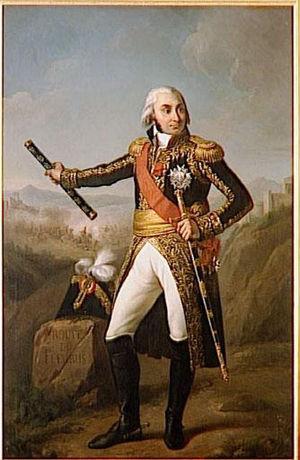
Copie d'après un original de Vien commandé par Napoléon Ier pour la salle des maréchaux du palais des Tuileries à Paris, détruit dans l'incendie de 1871
Cette page recense, par règne ou mandat politique, les personnalités élevées à la dignité de maréchal de France, grand office de la couronne de France, leur portrait et leurs armoiries.